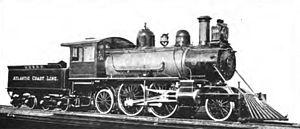
Retour vers le futur 3 est un film américain de Robert Zemeckis, sorti en 1990.